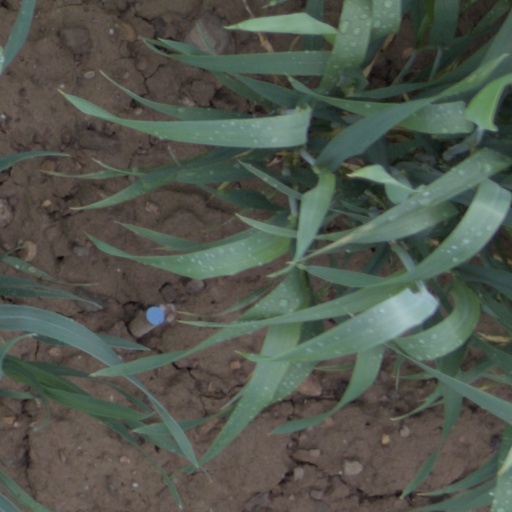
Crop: wheat